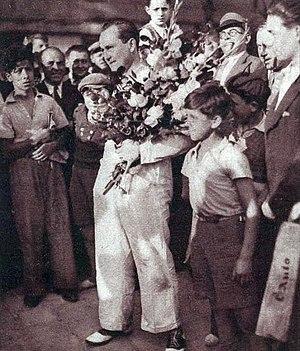
Jean Dupuy, vainqueur pour la seconde fois du 'Spreckels Trophée' international de Paris, en juillet 1937.
Jean Dupuy est un pilote de courses motonautiques français des années 1930.